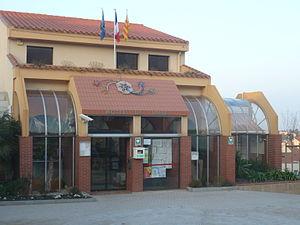
Mairie de Villeneuve-de-la-Raho
Villeneuve-de-la-Raho est une commune française située dans le département des Pyrénées-Orientales, en région Occitanie.